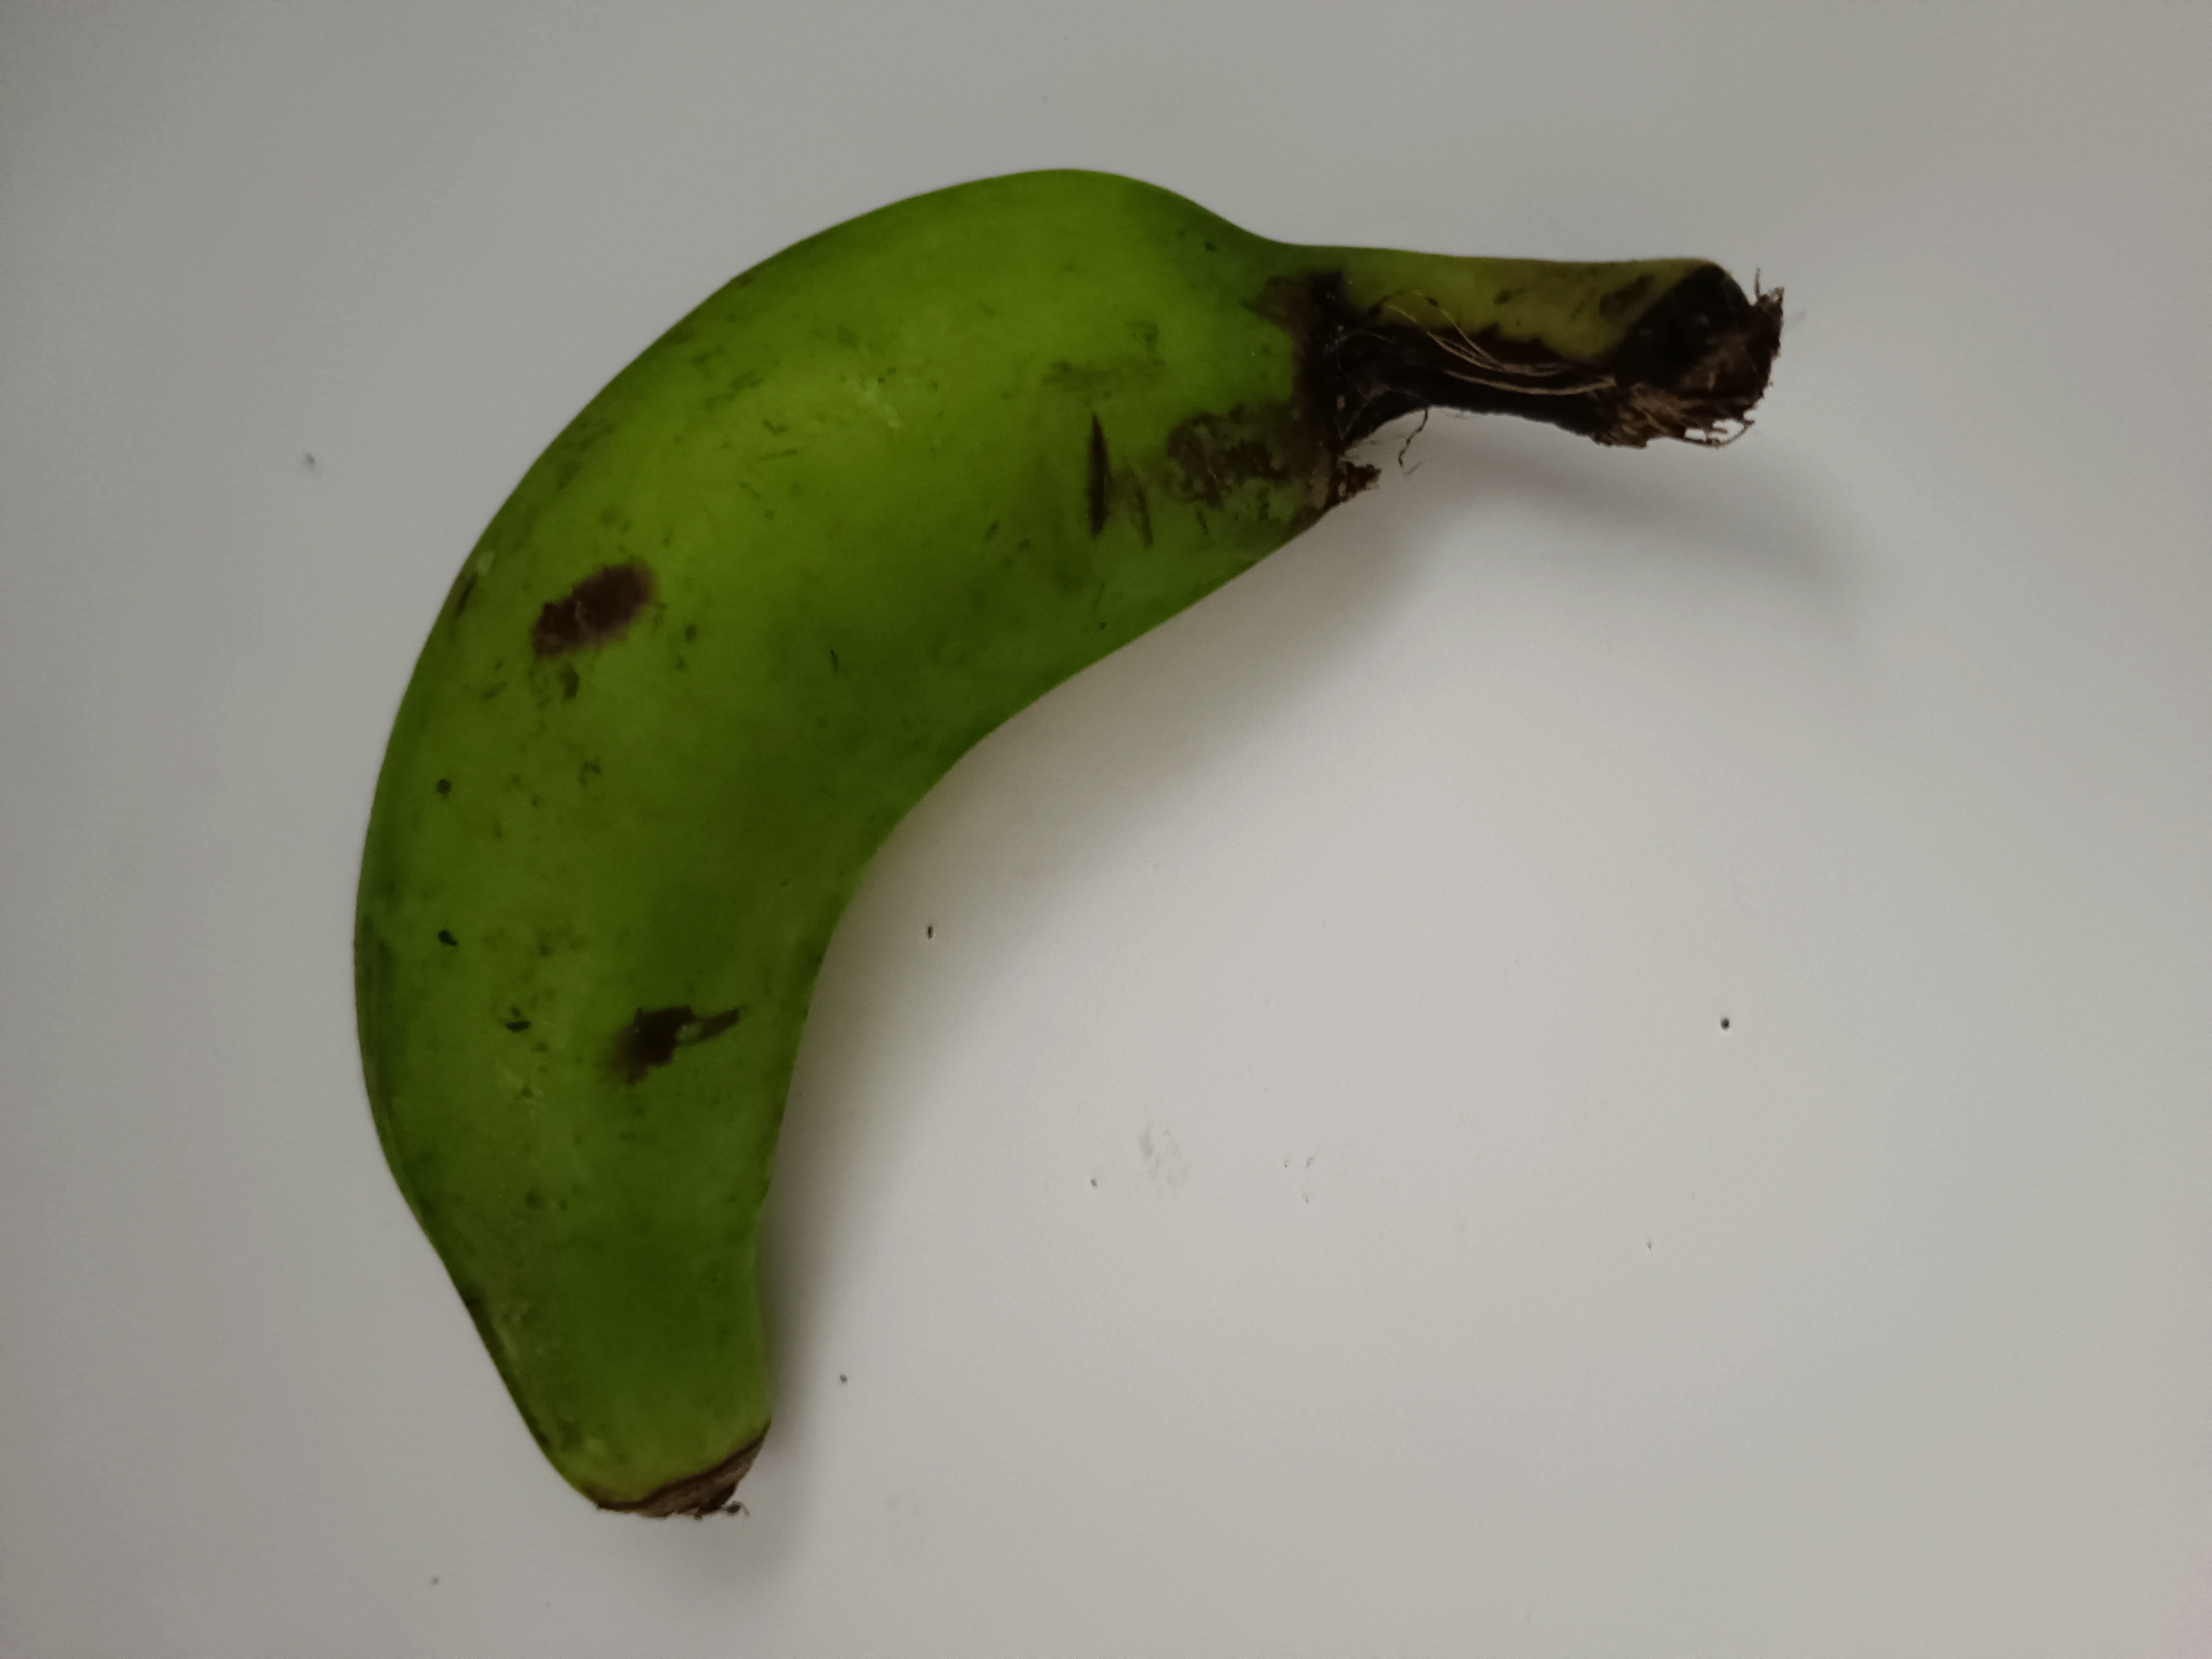
Banana variety: Shobri